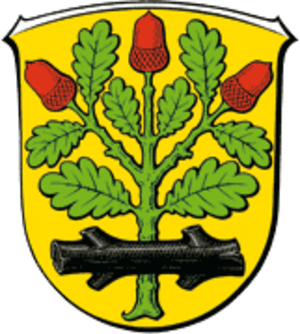
Langen
Coat of arms of Langen
Langen er en by i landkreisen Offenbach, i den tyske delstat Hessen. I 2008 var der 35.260 indbyggere.